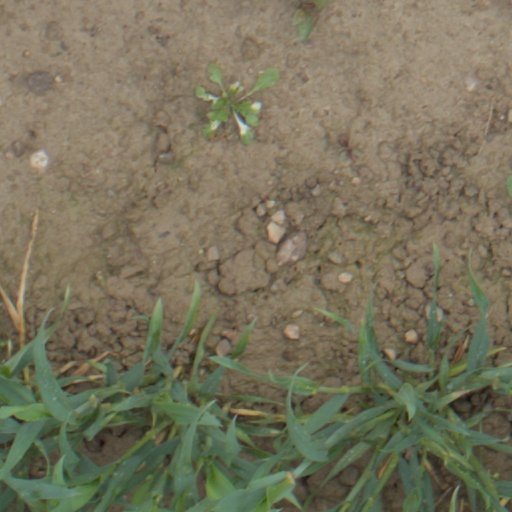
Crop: wheat